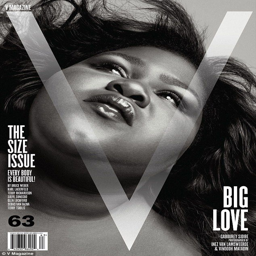
throwback : before the new image was released , the actress shared this image of her first ever magazine cover for a flashback friday